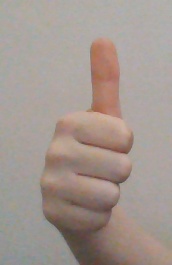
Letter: aleff